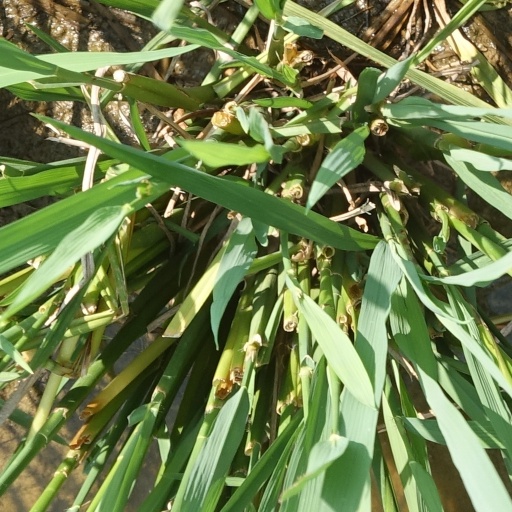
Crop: rice